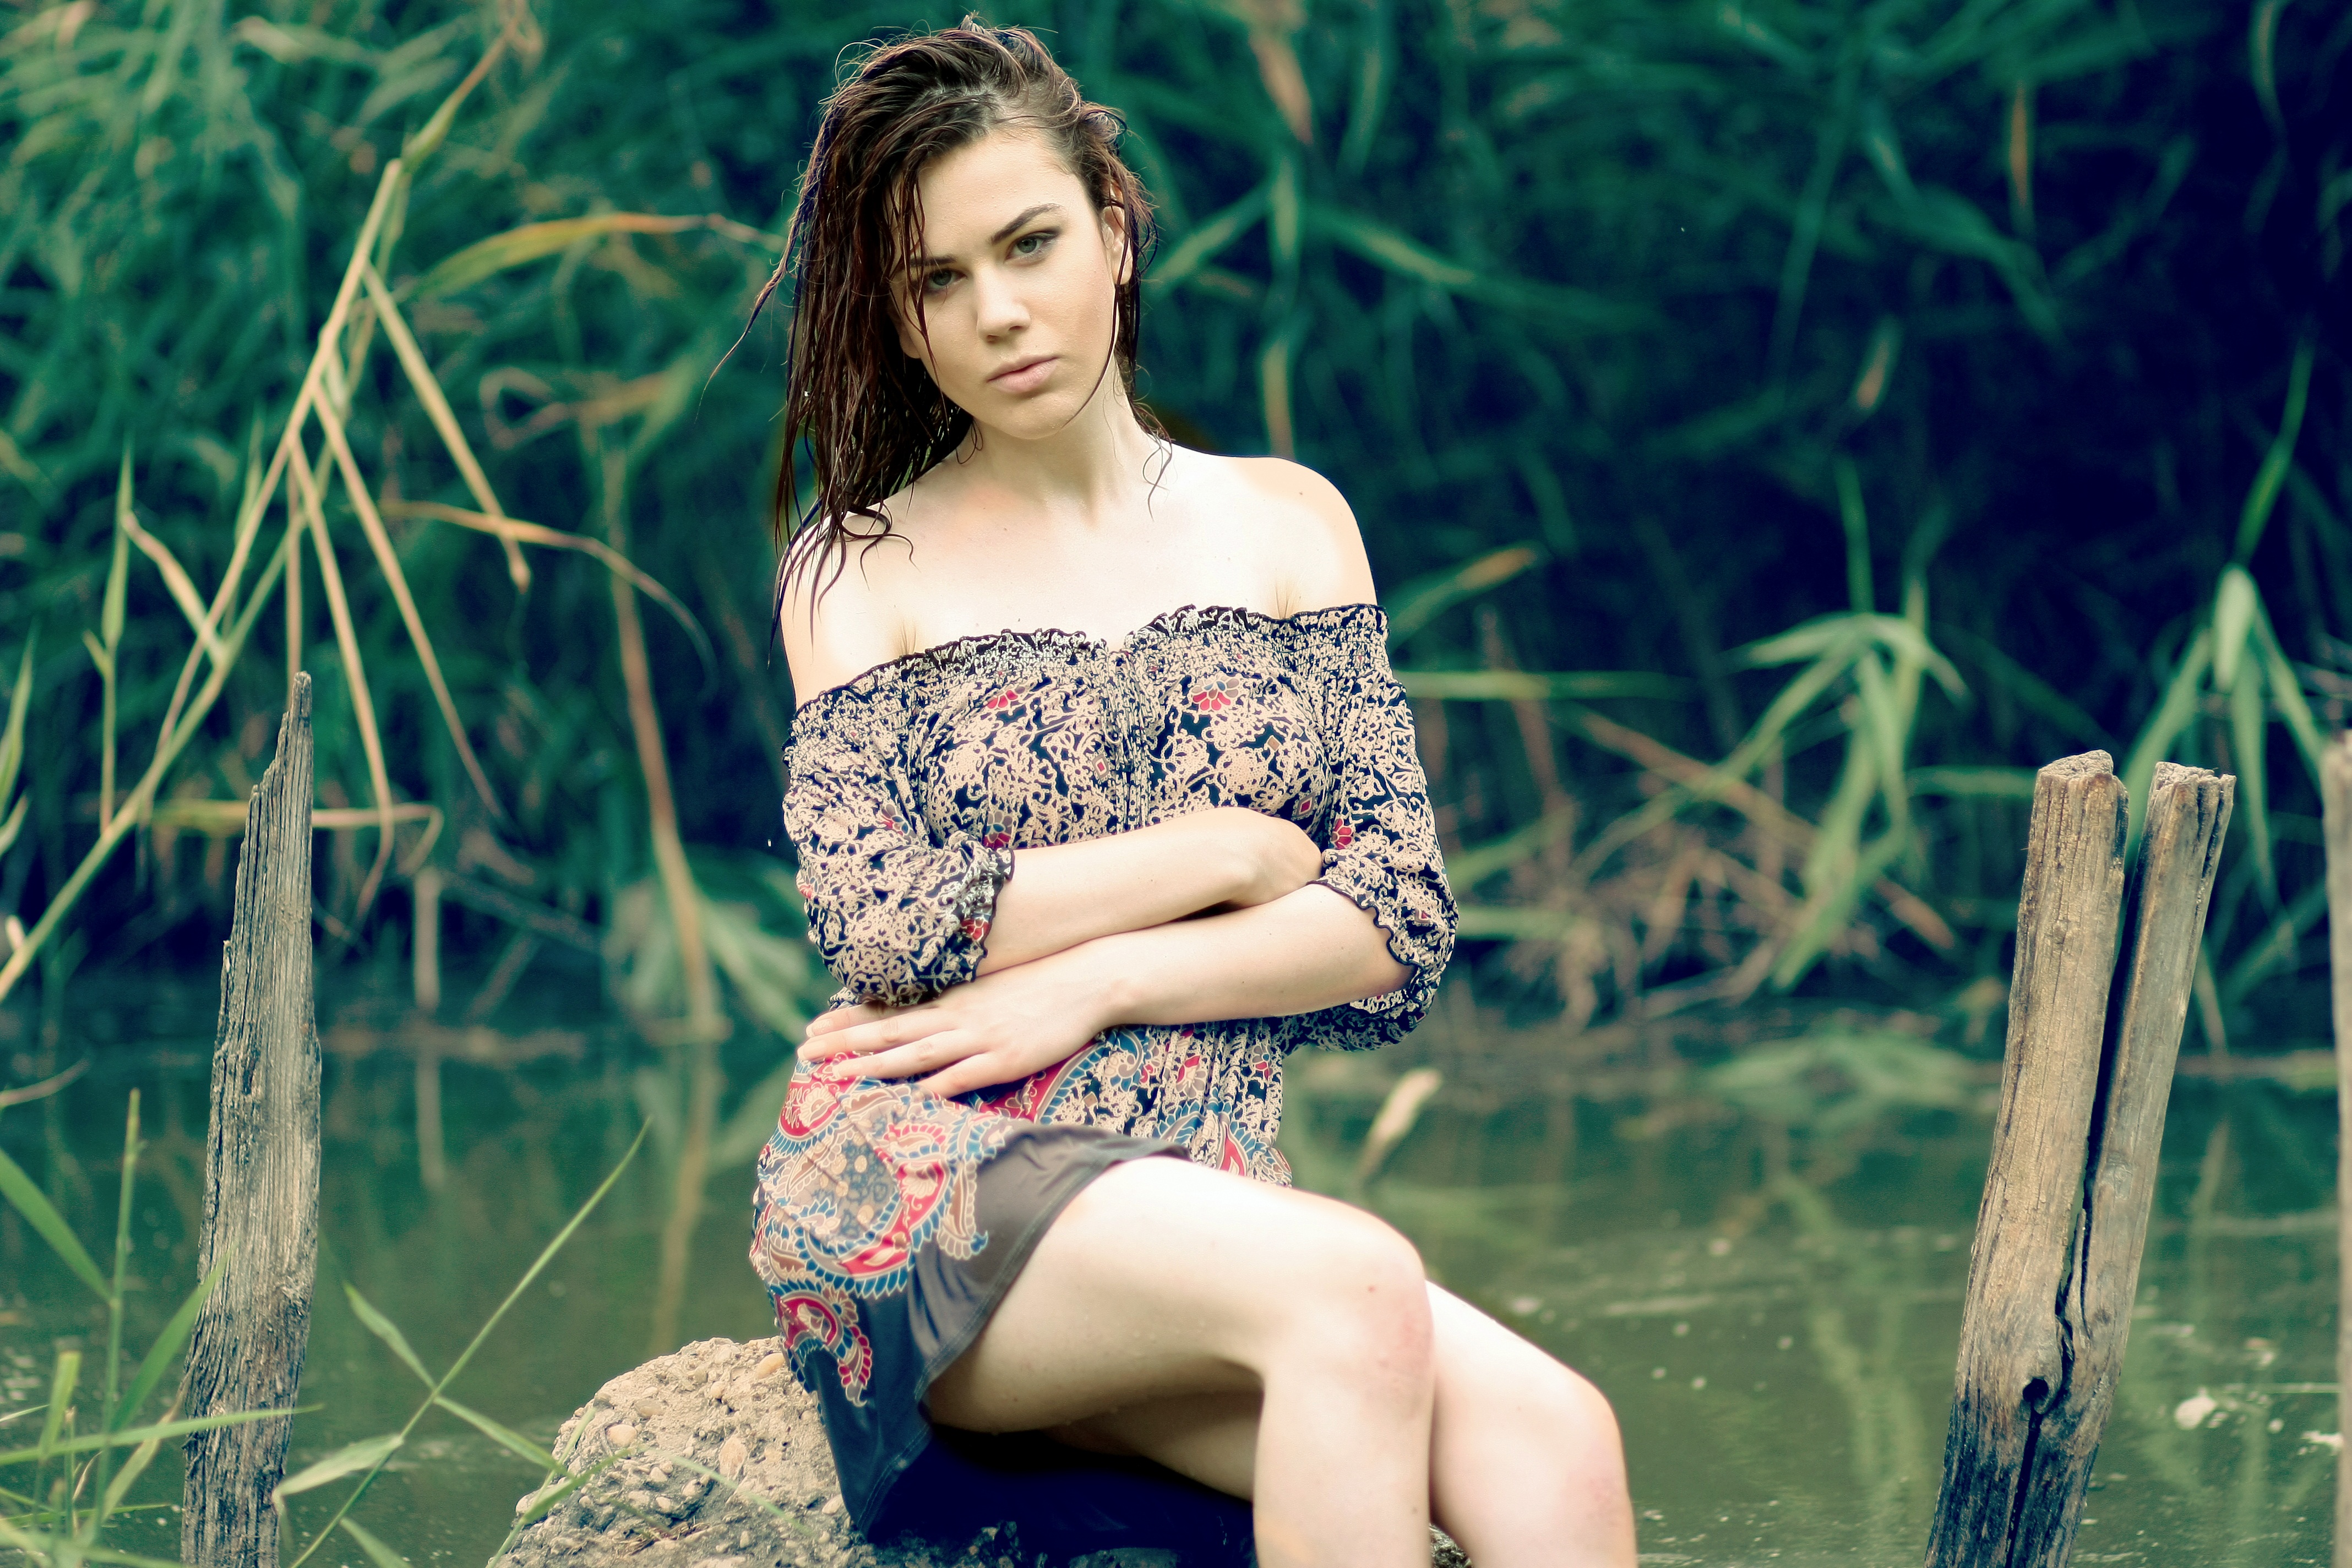
water, person, girl, woman, photography, sunlight, wild, portrait, model, spring, sitting, fashion, lady, long hair, dress, vegetation, photograph, beauty, nice, sensual, abdomen, photo shoot, portrait photography, human positions, art model